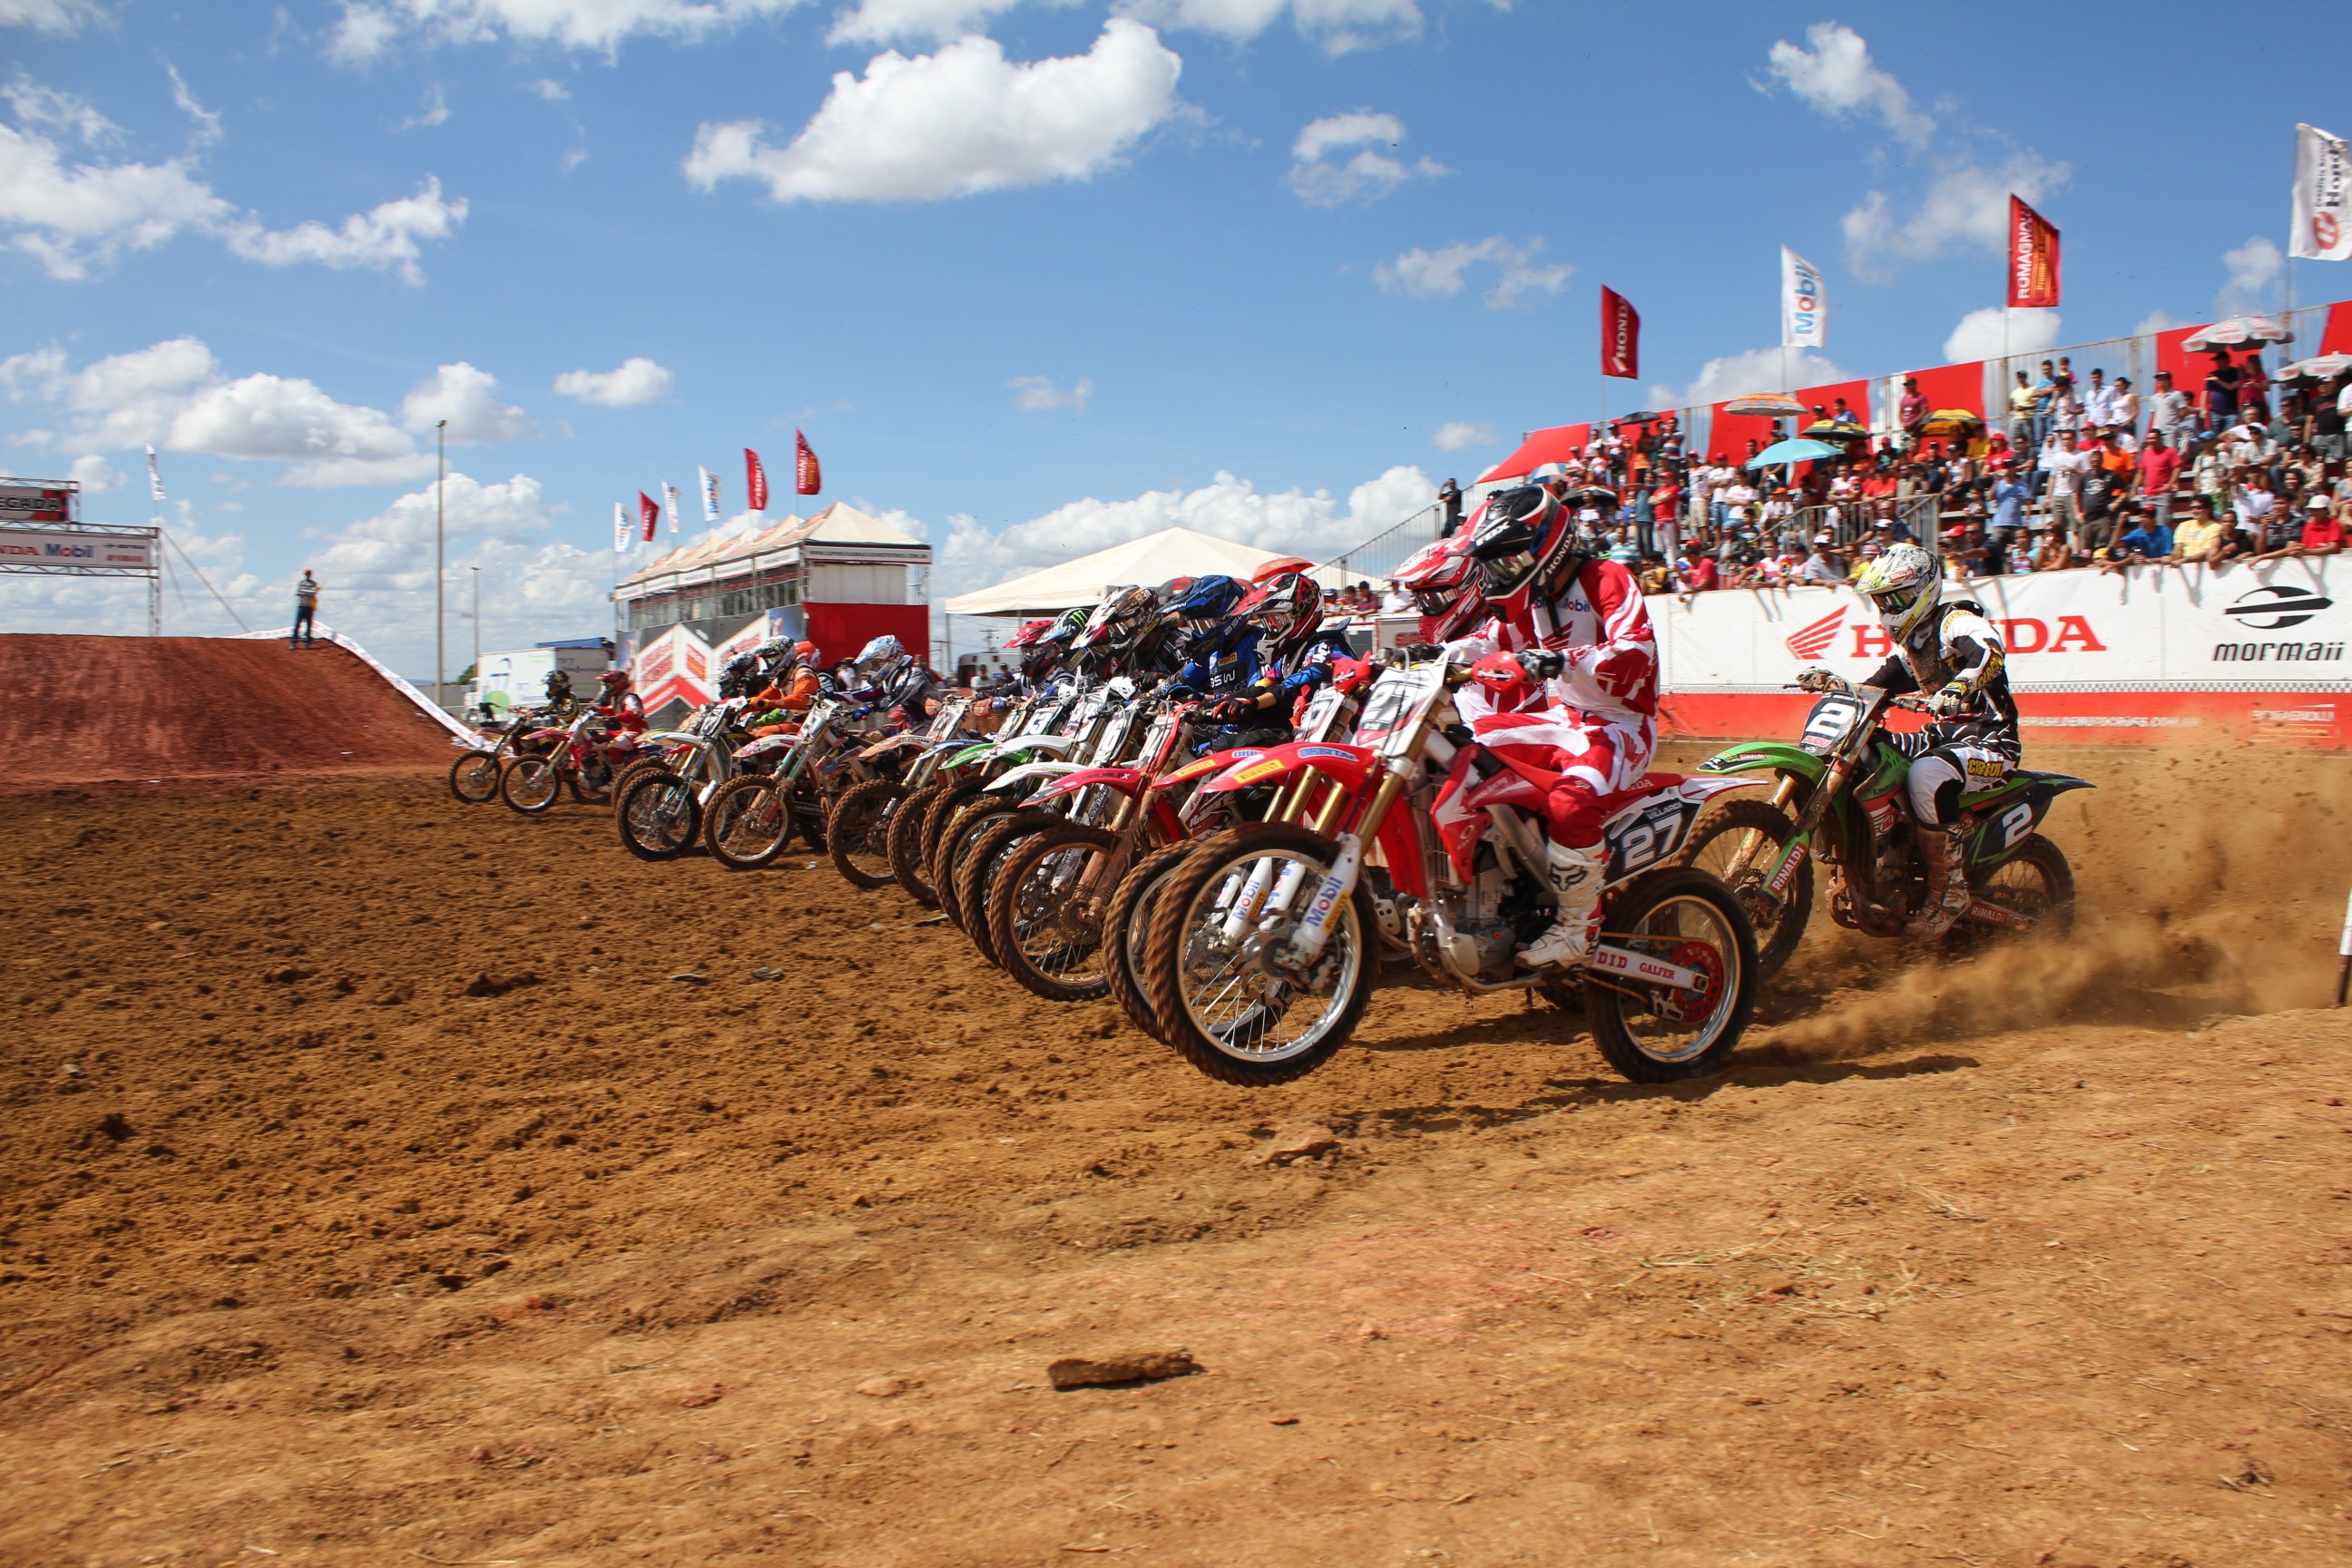
sport, bike, vehicle, motorcycle, motocross, action, soil, extreme sport, race, competition, sports, helmet, racing, championship, motorsport, freestyle motocross, sleeve, protector, visor, protectors, motorcycle racing, bicycle motocross, off roading, endurocross, dirt track racing